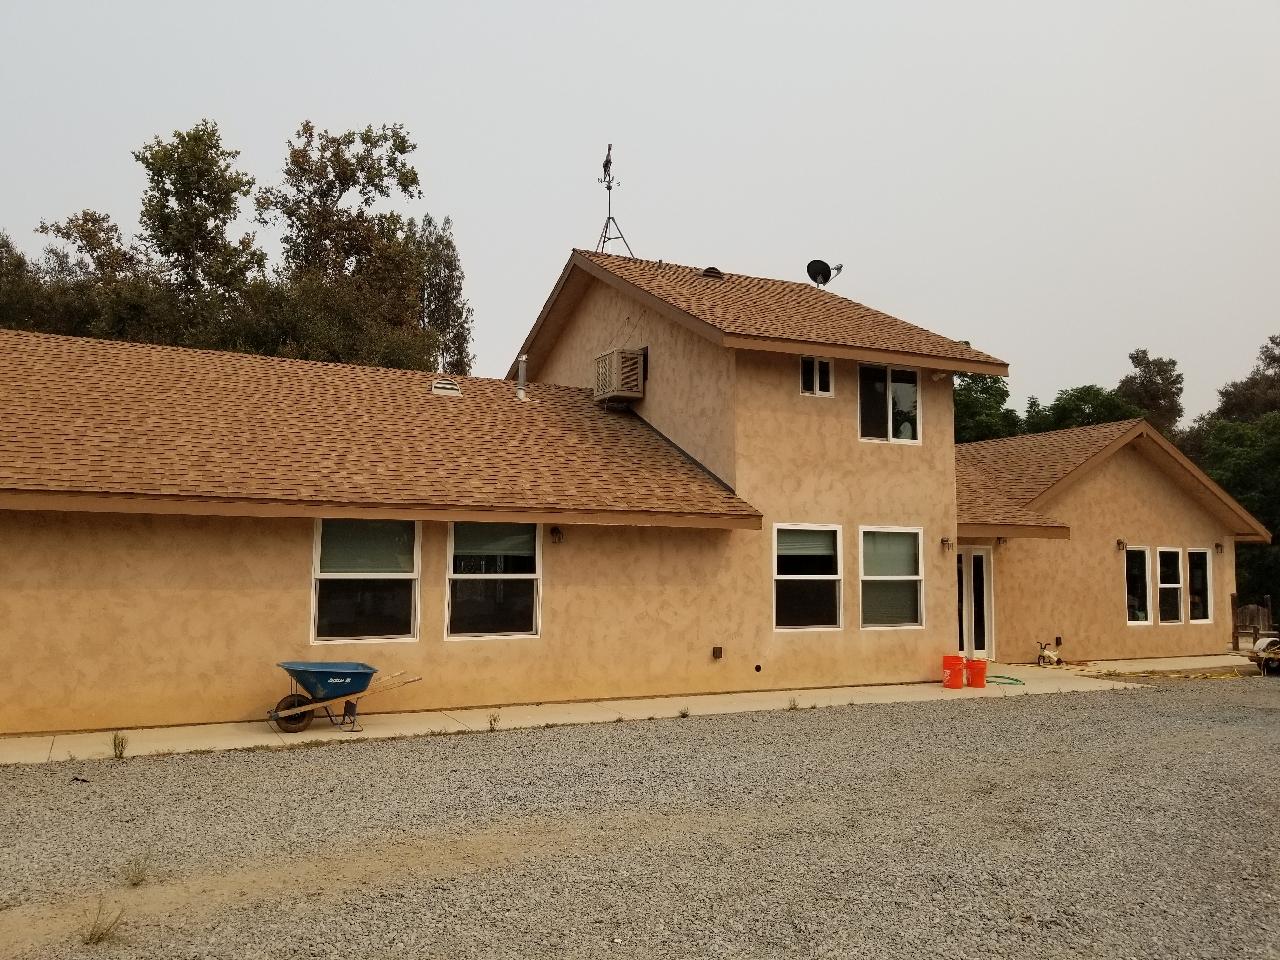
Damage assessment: no_damage